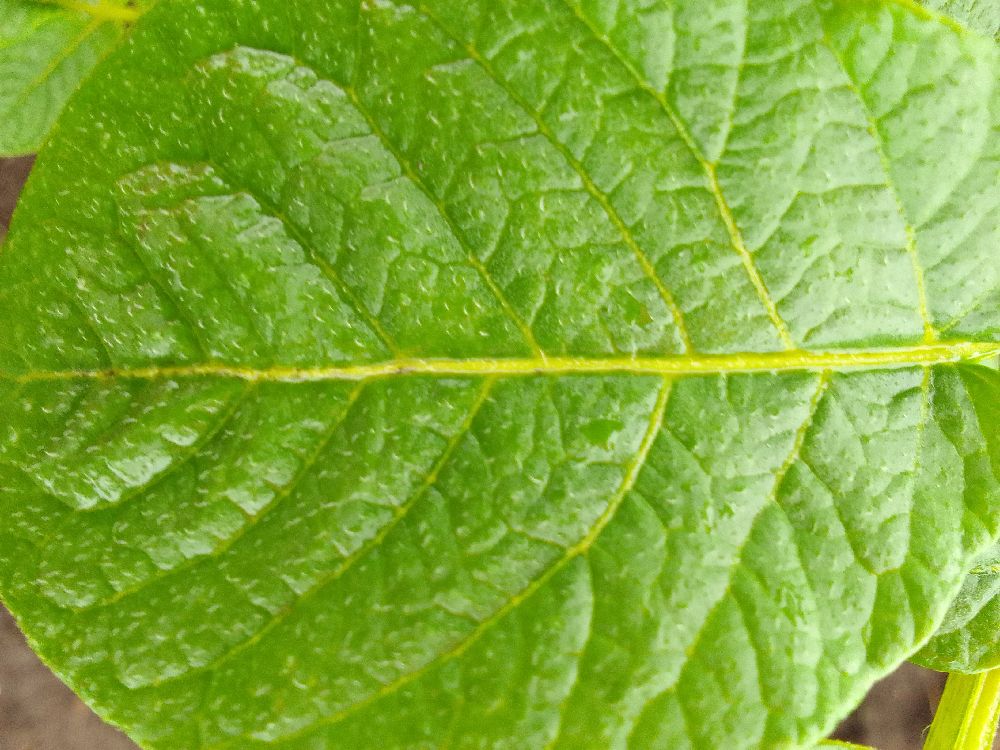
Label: Healthy